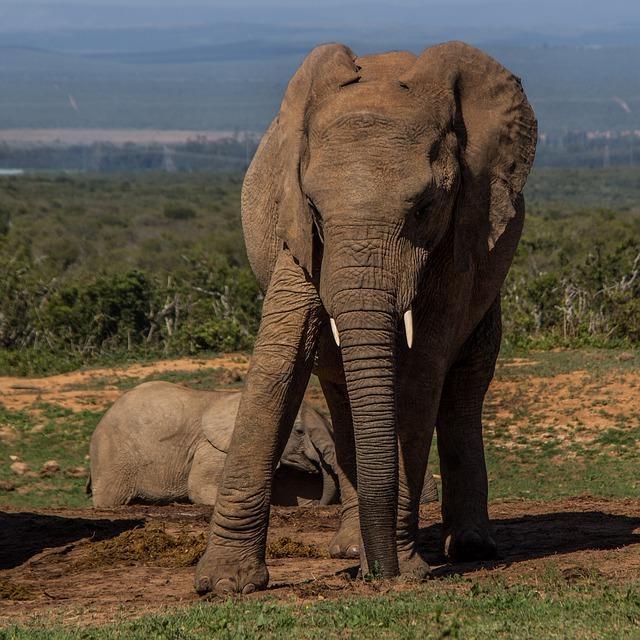
elephant